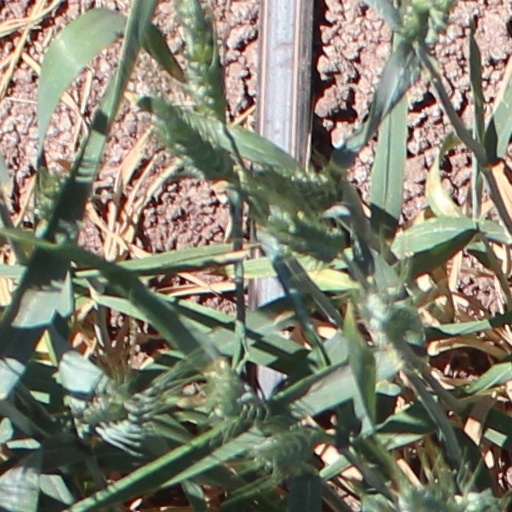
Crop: wheat